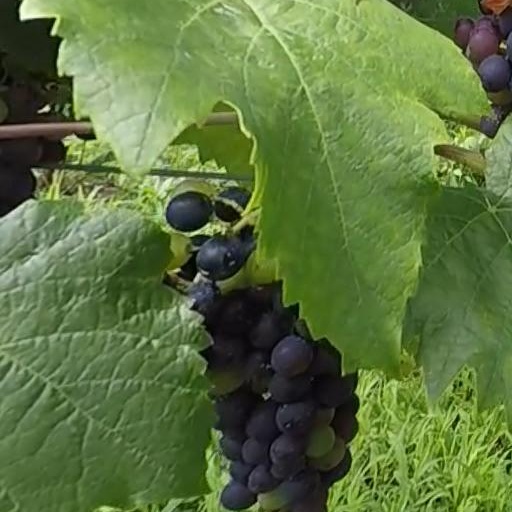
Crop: grape